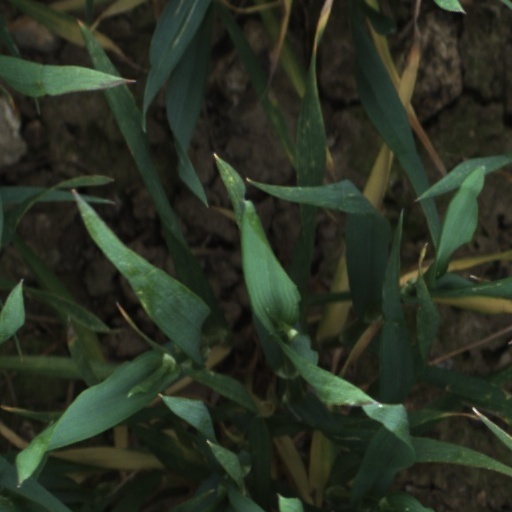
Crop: wheat